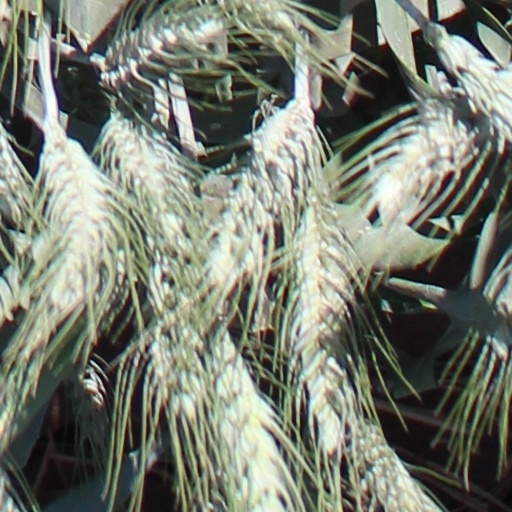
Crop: wheat